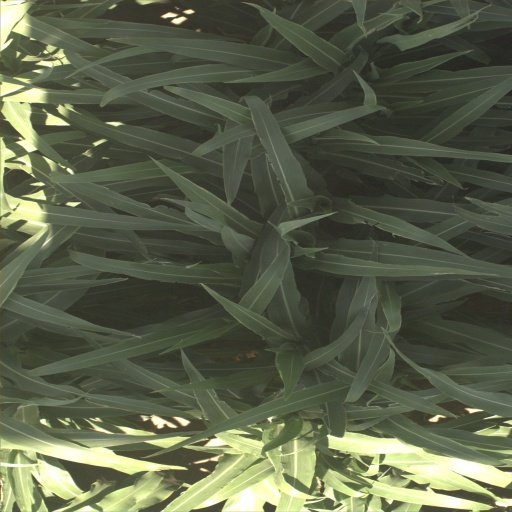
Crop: sorghum